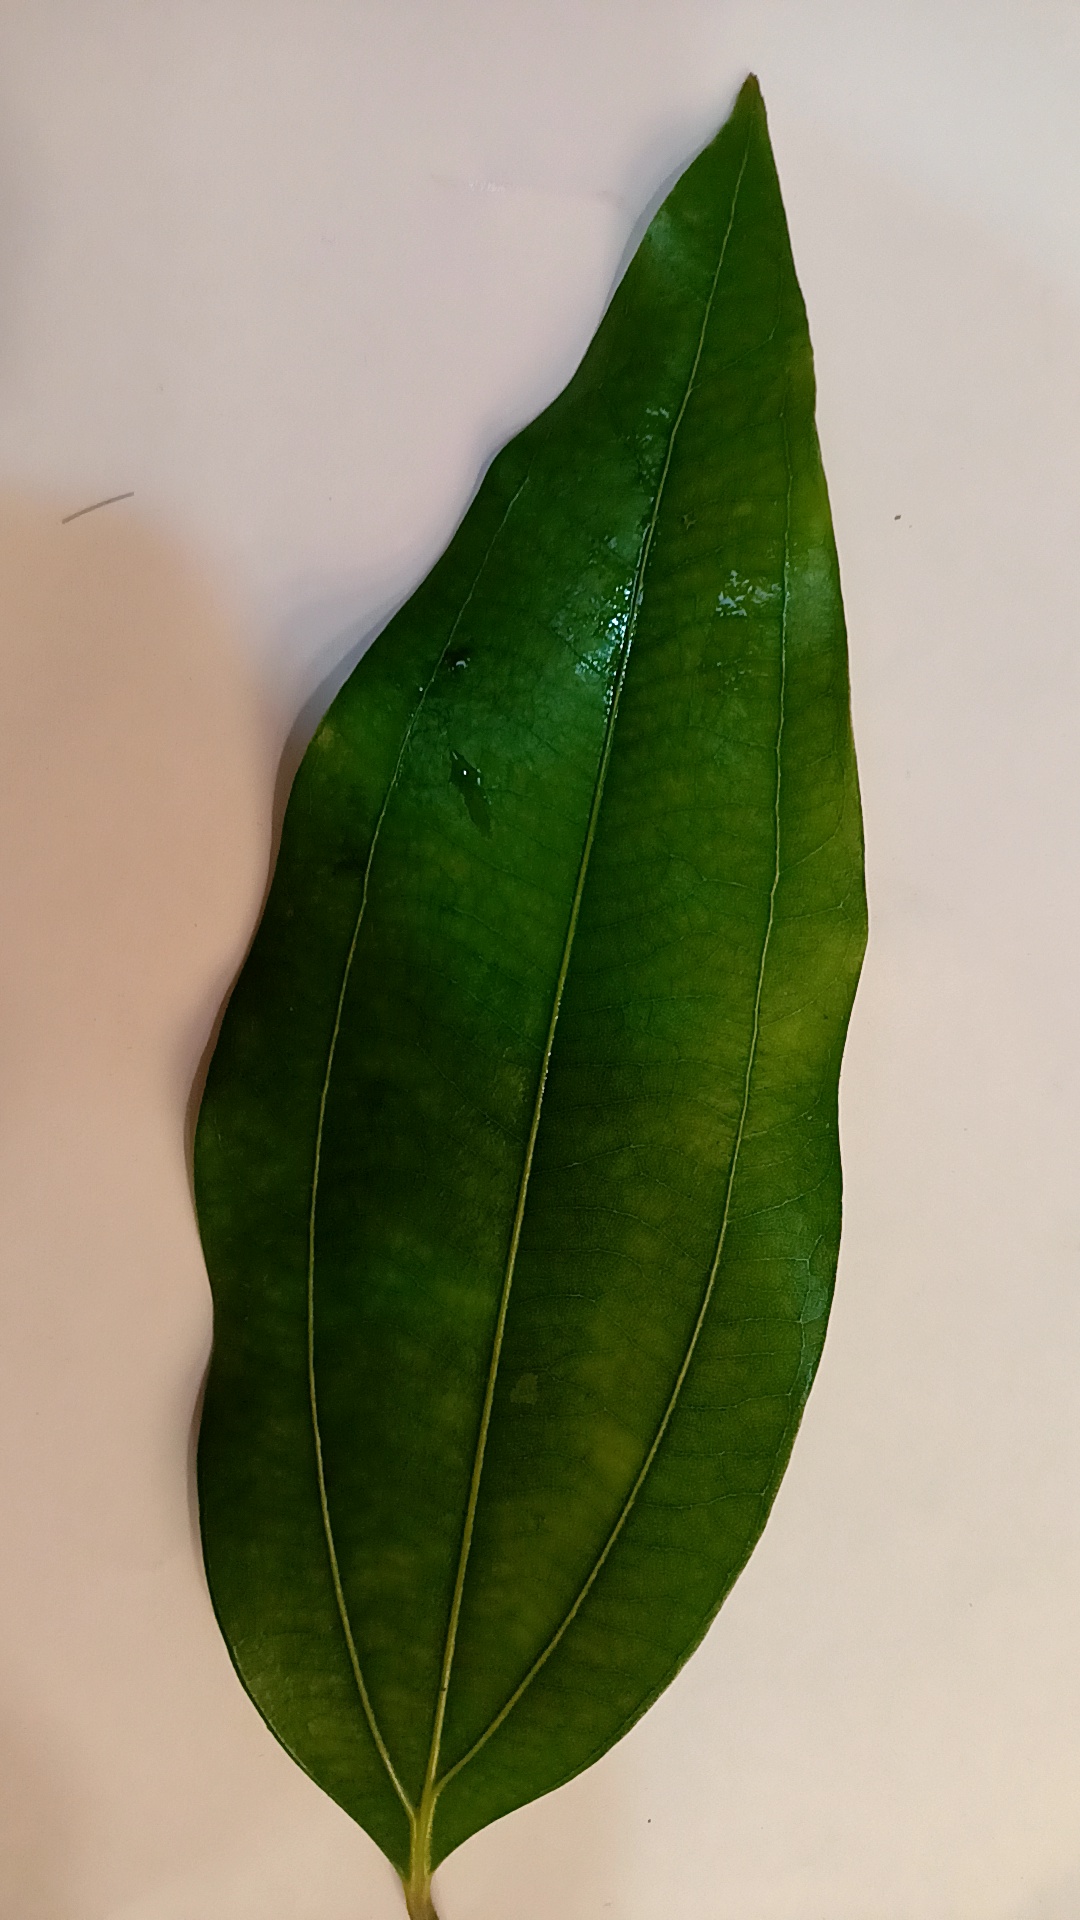
Label: Healthy